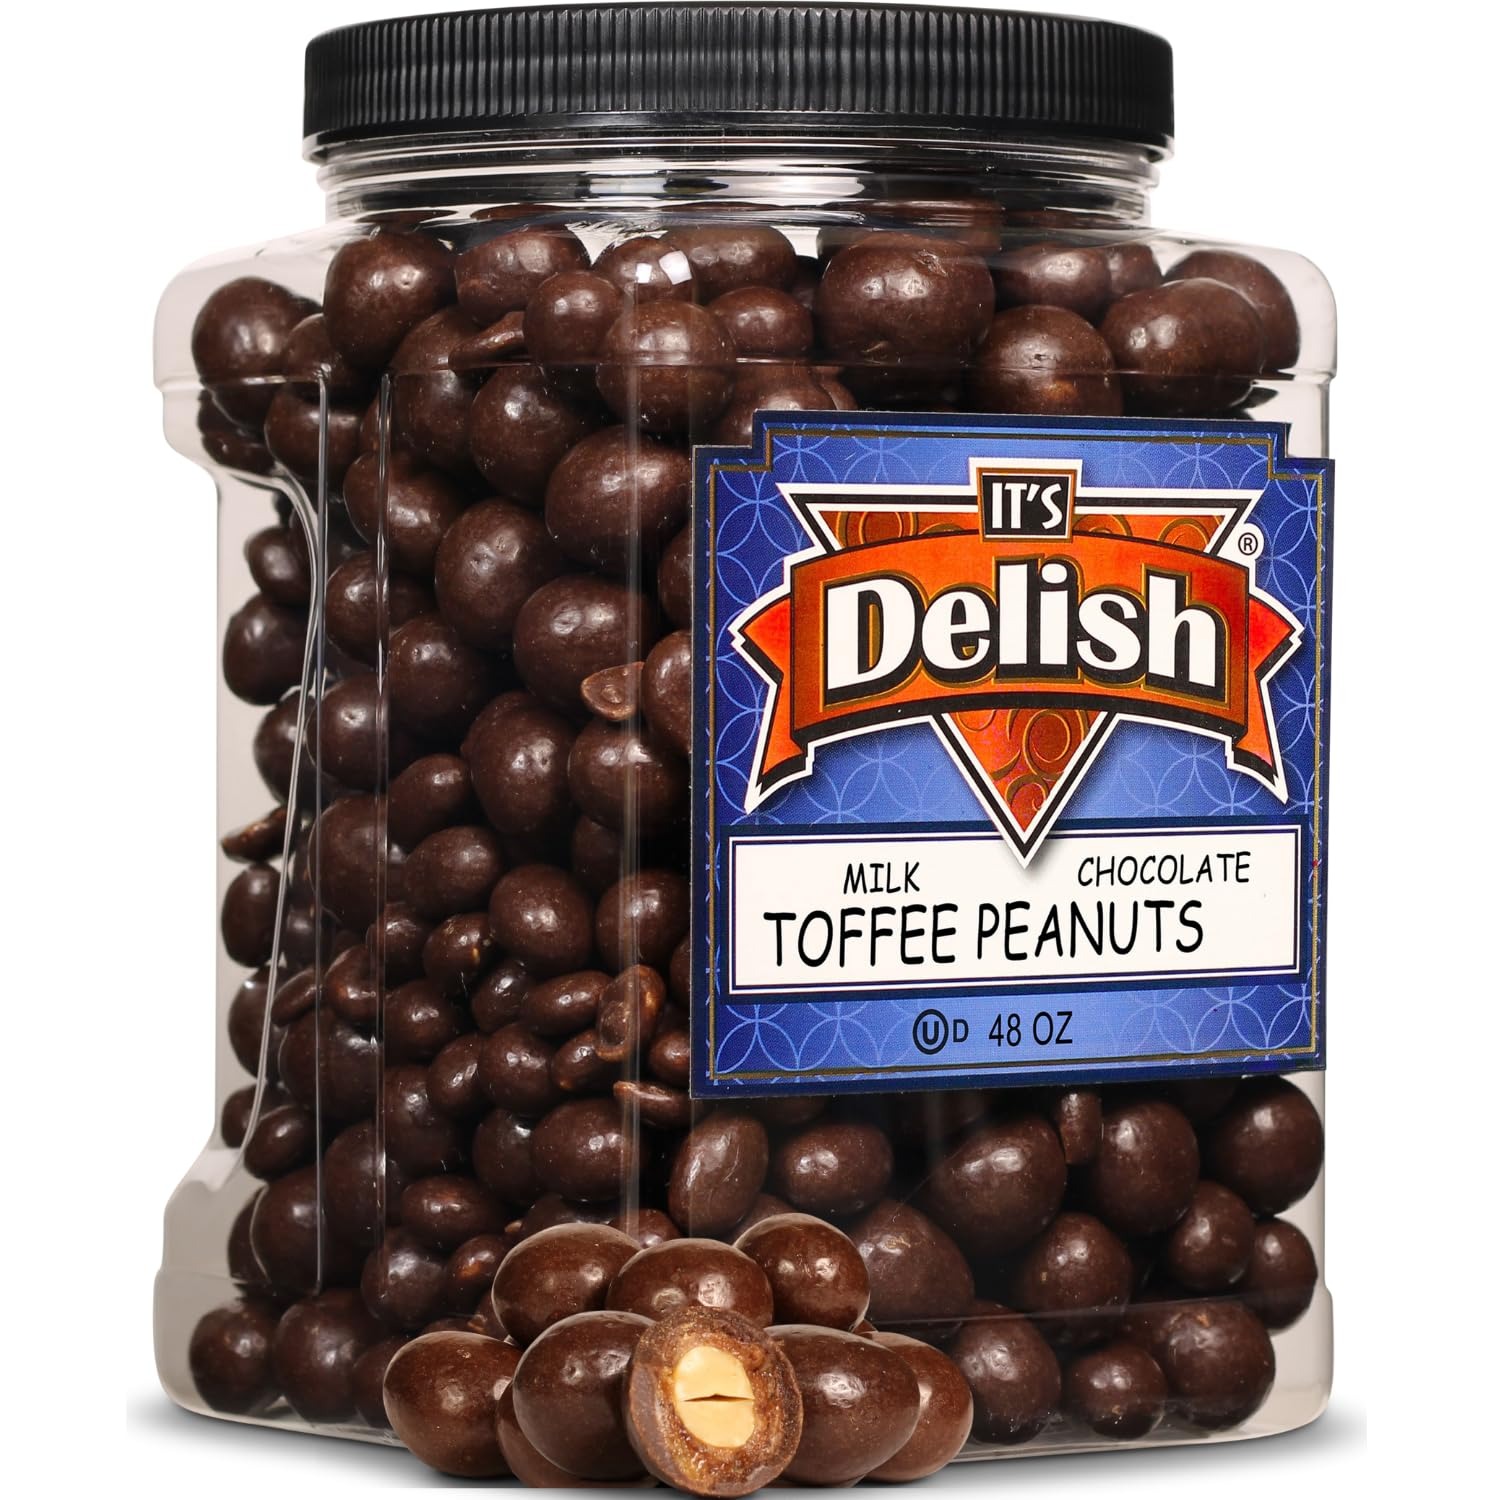
Item Name: Milk Chocolate Toffee Coated Peanuts by It's Delish, 48 OZ Jumbo Container | Milk Chocolate Covered Candy Nuts Bulk Peanut Chocolates Sweet & Crunchy Nut Snack | Kosher Dairy
Bullet Point 1: DOUBLE WHAMMY: Enjoy the rich and indulgent flavors of both milk chocolates dipped and a toffee coating onto these crunchy peanuts.
Bullet Point 2: SWEET CREAMY & CRUNCHY: Experience the perfect balance of creamy sweetness and nutty crunch in every bite of these toffee-coated peanuts.
Bullet Point 3: BULK CANDY NUTS: Get a generous 48 Oz jumbo container filled with delicious chocolate-covered Peanuts to satisfy your cravings, enough for a family party, office events, and daily midnight snacking.
Bullet Point 4: DAIRY & KOSHER: Our milk chocolate toffee coated peanuts are made with real dairy, offering a rich and delectable treat for everyone to indulge in.
Bullet Point 5: MADE IN THE USA: These delectable treats are packaged in our North Hollywood, California factory, ensuring quality and freshness, and shipped to you direct!
Product Description: <b> Milk Chocolate Toffee Coated Peanuts by It's Delish, 48 OZ Jumbo Container</b><p><p>Indulge in the irresistible combination of milk chocolate, toffee, and crunchy Peanuts with It's Delish Chocolate Covered Toffee Coated Peanuts. Each bite delivers a burst of creamy milk chocolate, which harmoniously complements the sweet and crunchy toffee coating, creating a decadent treat. This jumbo 48 Oz container is filled to the brim with these delectable candy nuts, providing you with plenty to share or enjoy all to yourself. Whether you're looking for a satisfying snack or a delightful treat to satisfy your sweet tooth, these chocolate-covered peanuts are sure to hit the spot. Not only are they incredibly delicious, but they are also suitable for a variety of dietary preferences. These treats are crafted with precision using kosher dairy in our North Hollywood, California factory, guaranteeing the highest quality and freshness. Try all our flavors and nut varieties including chocolate and toffee almonds, peanuts, cashews, pecans, walnuts, pistachios, Peanuts, macadamia, peanut seeds, and even chocolate-covered fruit. Stock up and enjoy!</p><p><b>About It's Delish!</b><p><p> It's Delish was established in 1992 and is located in North Hollywood, California. It's Delish is a food manufacturer and distributor who produces over 500 gourmet food products including licorice, sour belts, taffies, caramels, Jordan almonds, chocolates, nuts, fruits, trail mixes, spices, and spice blends. It's Delish also produces organics and all-natural products. We give you the opportunity to order from the factory direct!<p><p>It’s Delish! prides itself on the four pillars that are at the foundation of everything we do.<p></p> Innovation - Quality - Value - Service
Value: 16.0
Unit: Ounce

Price: 49.99